Passenger service unit

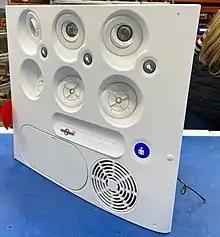
PECO Passenger Service Unit for the Boeing 737

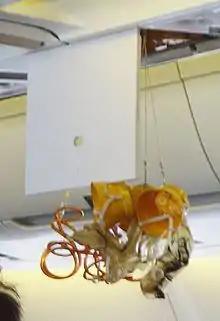
Oxygen masks deployed from a PSU

A passenger service unit (PSU) is an aircraft component situated above each row in the overhead panel above the passenger seats in the cabin of airliners. Among other things, a PSU contains reading lights, loudspeakers for announcements, illuminated signs (to remind people that the aircraft is a no-smoking zone and to wear a seatbelt), buttons to call for assistance (though these are mounted on the armrest on some aircraft), air condition vents, and automatically deployed oxygen masks in case of cabin depressurisation. These are not found on the smallest of feederliners, or on older aircraft.